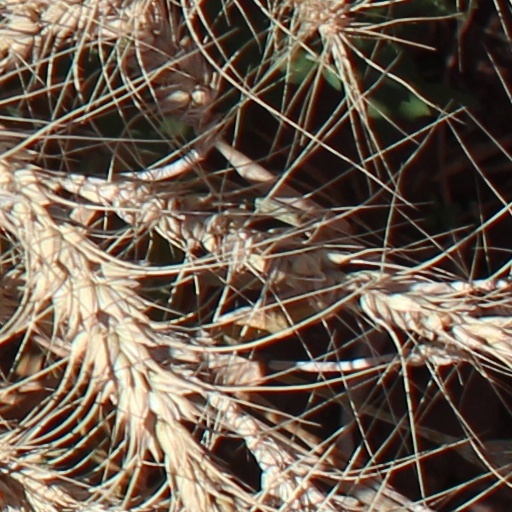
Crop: wheat